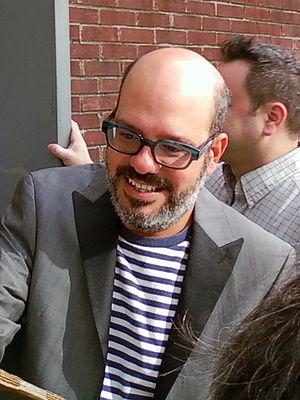
David Cross est un acteur, producteur, réalisateur et scénariste américain, né le 4 avril 1964 à Atlanta, en Géorgie. Il est marié à l'actrice Amber Tamblyn.